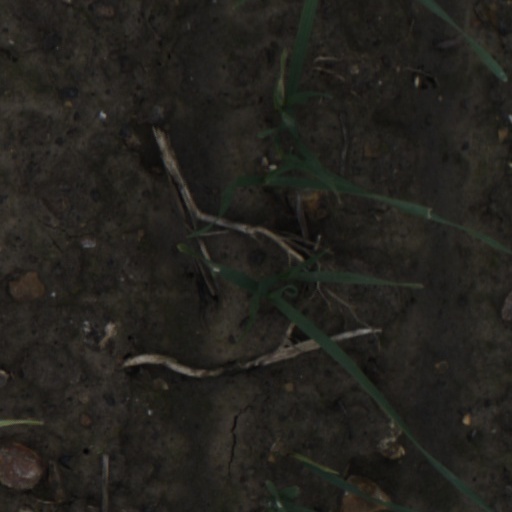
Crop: wheat